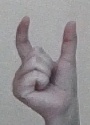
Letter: nun